Stillwater, Ossining

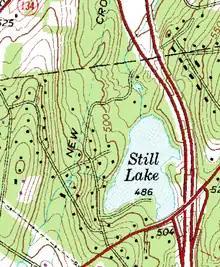
Map of Still Lake and adjacent Stillwater Homesteads. The New Croton Aqueduct is shown as a faint blue dashed line running roughly from northeast (top right) to southwest (bottom left).

Stillwater is a residential community in northern Westchester County, New York. It was conceived by Ralph Borsodi as a community land trust, one of his experiments in the back-to-the-land movement, but the community ceased to be a land trust soon after it was founded. The property owners are members of a homeowner association, the Stillwater Association, Inc., which is responsible for Still Lake, a small private lake within the community, suitable for swimming and small unpowered boats, and skating in winter.